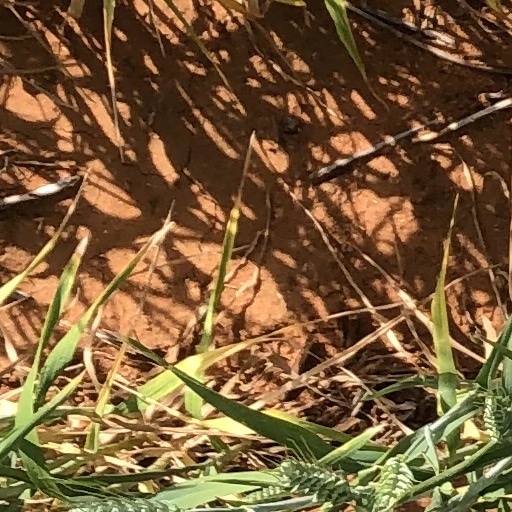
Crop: wheat